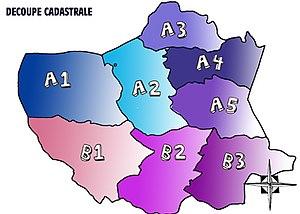
Casevecchie est une commune française située dans la circonscription départementale de la Haute-Corse et le territoire de la collectivité de Corse. Elle appartient à l'ancienne piève d'Aléria.